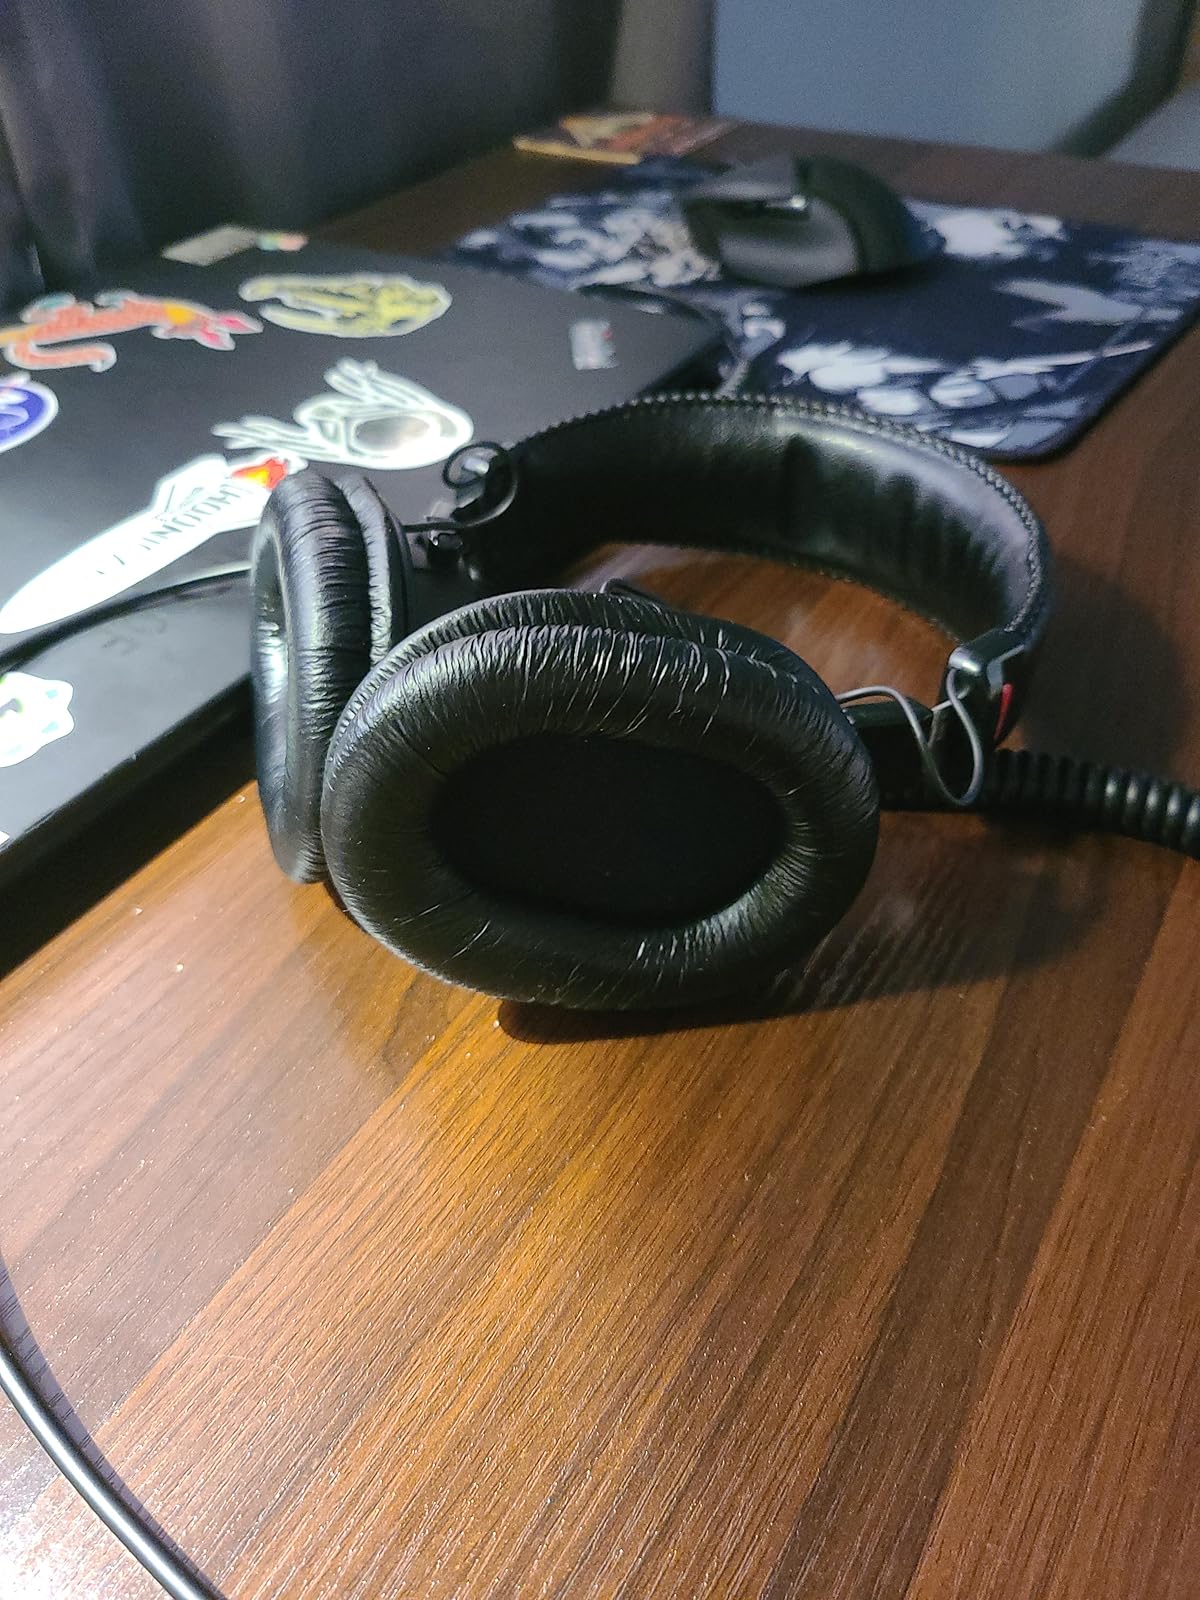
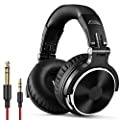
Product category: headphones
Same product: no